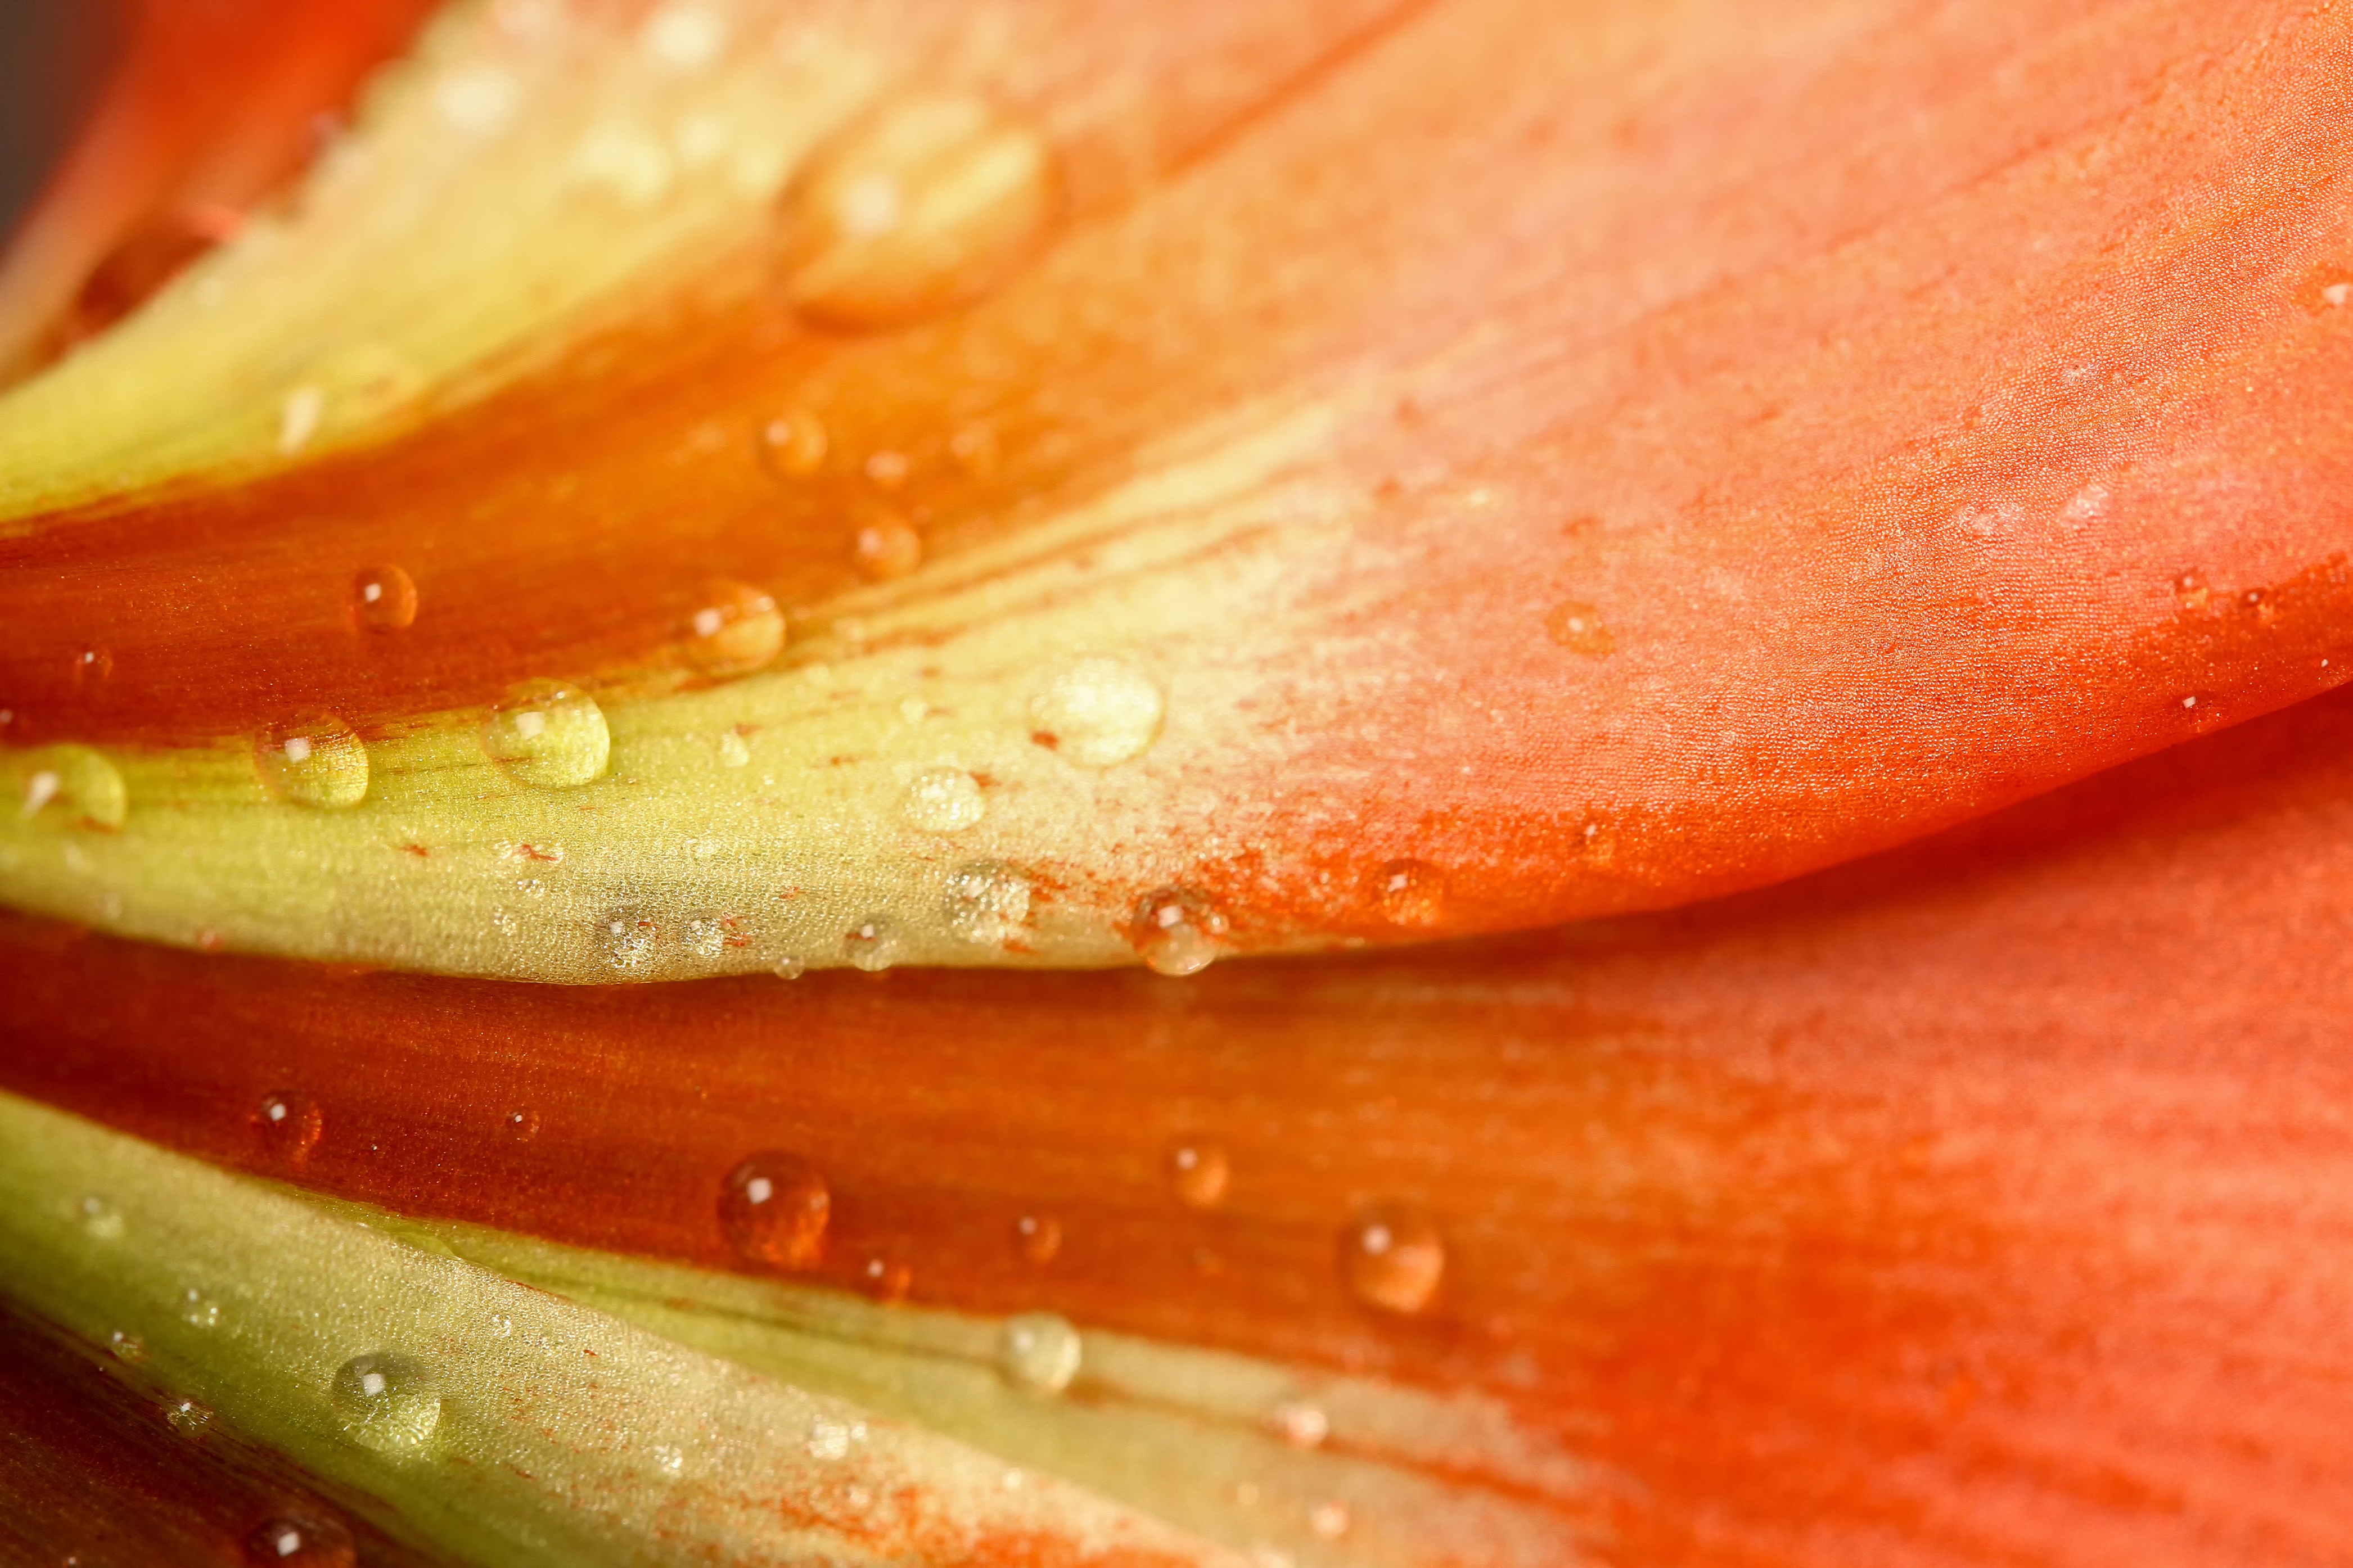
nature, plant, photography, leaf, flower, petal, pattern, red, produce, macro, botany, colorful, close, flora, close up, macro photography, plant stem